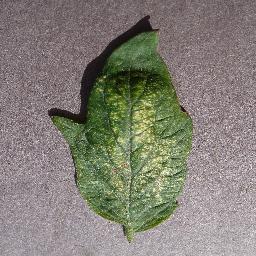
Label: Tomato___Spider_mites Two-spotted_spider_mite